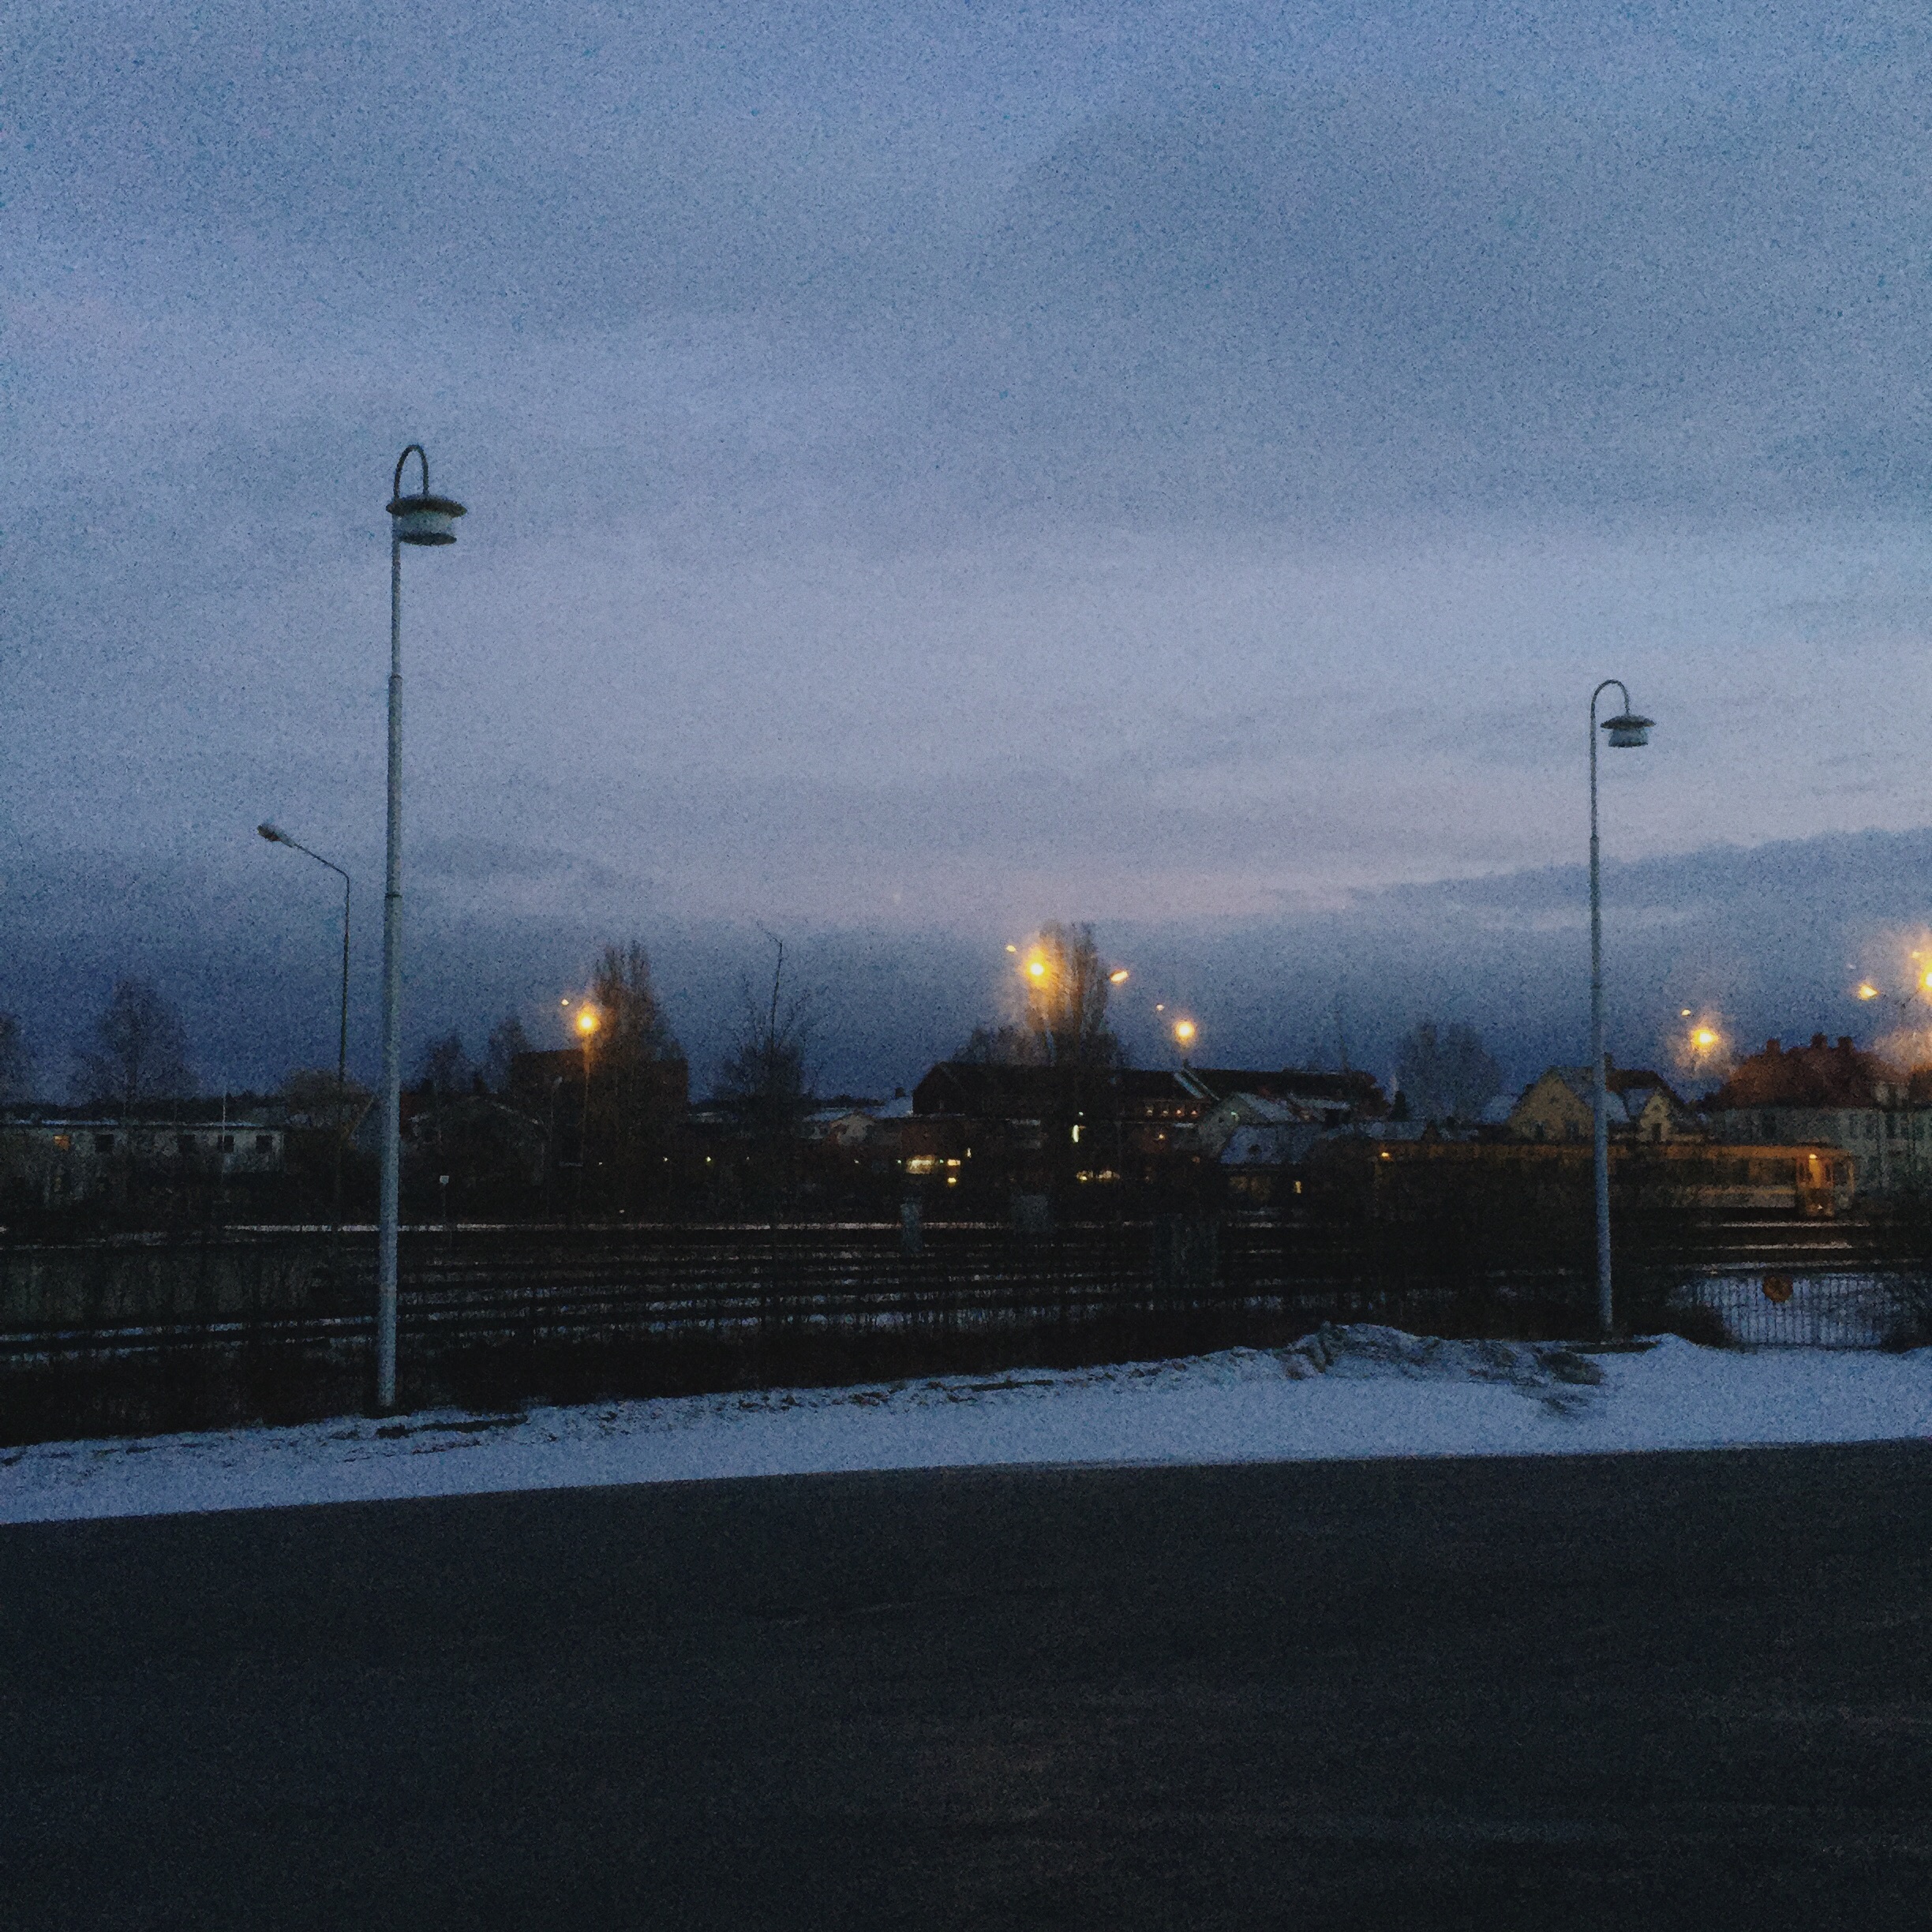
snow, winter, morning, dawn, dusk, evening, weather, street light, lighting, atmospheric phenomenon, atmosphere of earth